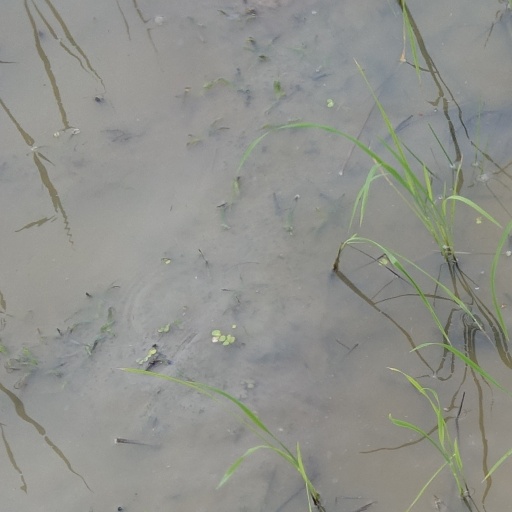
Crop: rice